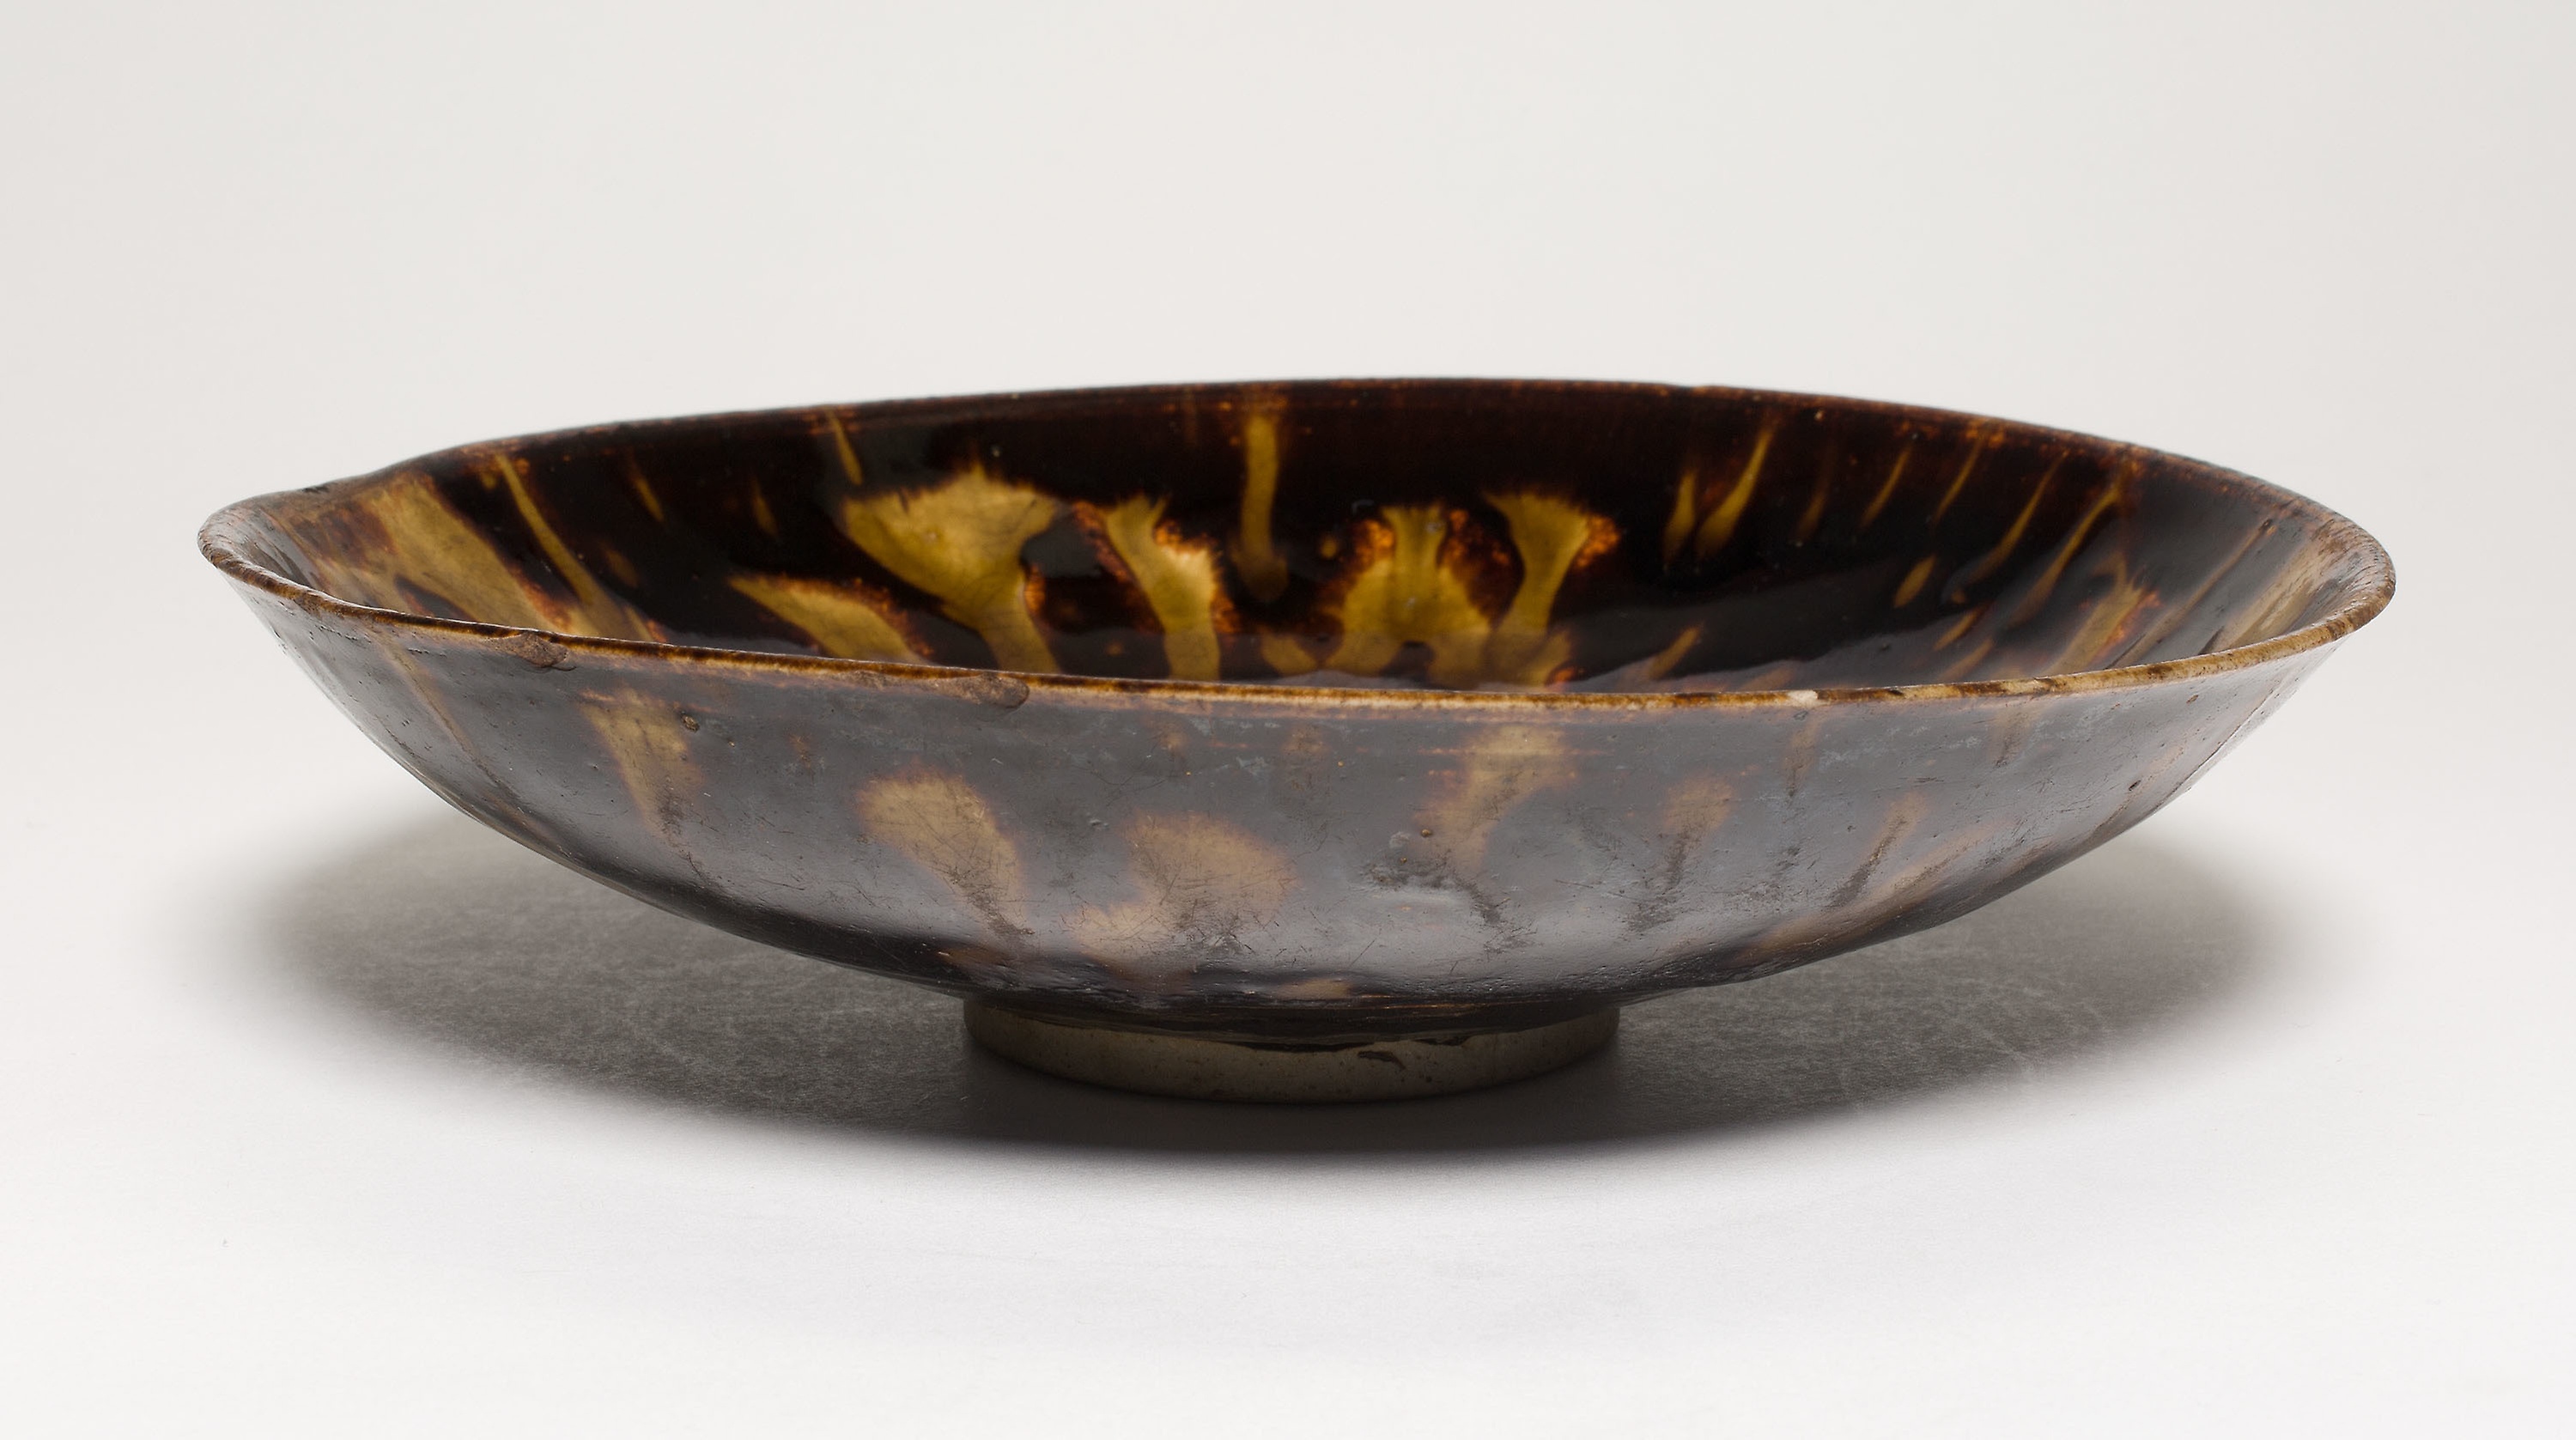
bowl, earthenware, tableware, mixing bowl, ceramic, pottery, porcelain, dishware, serveware, art